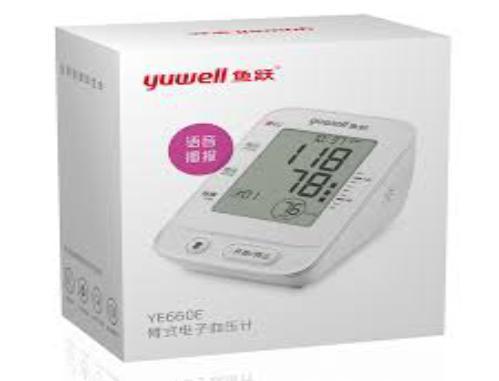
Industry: Medical